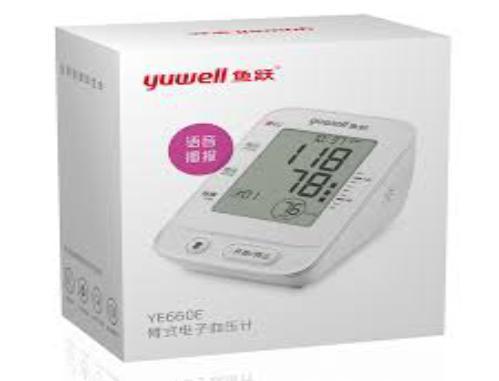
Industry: Medical